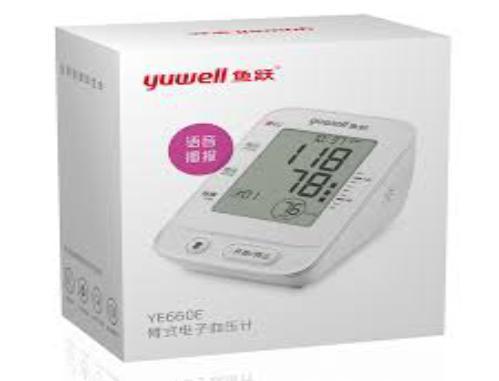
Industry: Medical